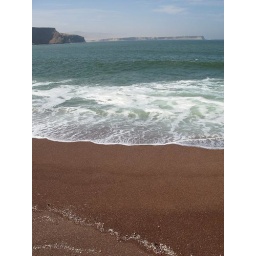
A red sand beach in the Paracas natural reserve, Peru.